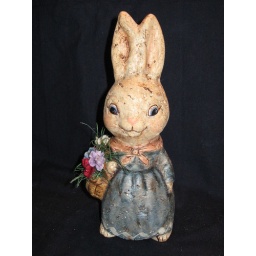
paper mache bunny with basket of flowers. You can find me in my profile.